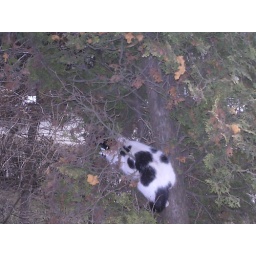
cat in a tree **